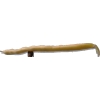
Label: bean_pod